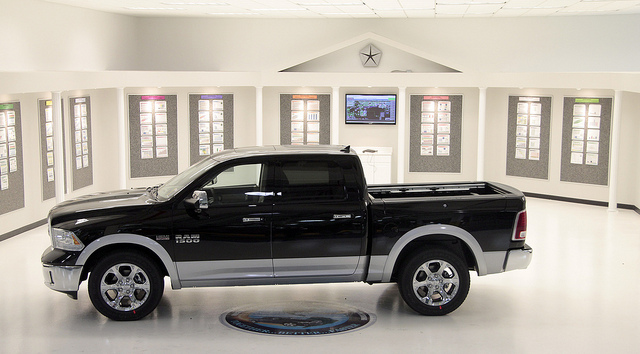
A showroom featuring a black and white truck.

A black and silver truck sits parked inside a Chrysler show room.

A black truck sitting on top of a show room floor.

A black truck is parked inside of a white display room.

A black truck is being displayed in a showroom.